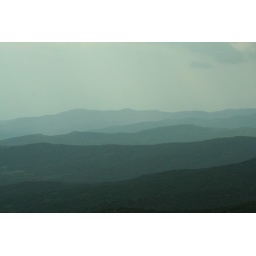
Landscape on the road in Greece - shot through a bus window.